The Warning (band)

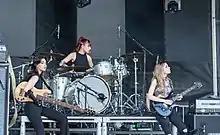
The Warning pre-show at the Sound of Music festival in Burlington, Ontario, 2022

The band's third studio album, "Error", comprising the six tracks from the "Mayday" EP plus "Money" and seven new songs, was released in June 2022. In July, they embarked on a U.S. tour supporting Halestorm and The Pretty Reckless and appearing at festivals like Burlington's Sound of Music Festival, Iceberg Alley, Summerfest, and Upheaval, before resuming their headlining tour in August. Later that year, they toured Canada while supporting Three Days Grace and opened a show for Guns N' Roses in their home city of Monterrey, Mexico.